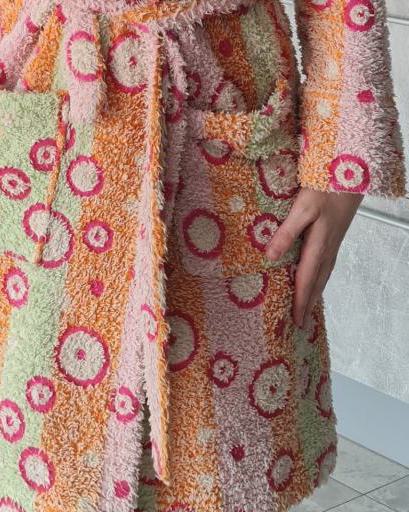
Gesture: no_gesture